Pennsylvania Avenue (Brooklyn)

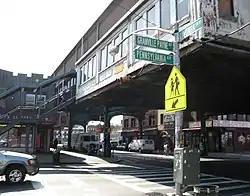
Pennsylvania Avenue at the corner of Livonia Avenue, near elevated subway station

Pennsylvania Avenue is a major north–south street in the East New York neighborhood of Brooklyn in New York City. It generally runs north to south, from the Jackie Robinson Parkway in Broadway Junction to the Belt Parkway in Starrett City.